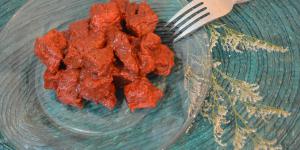
carne colorada